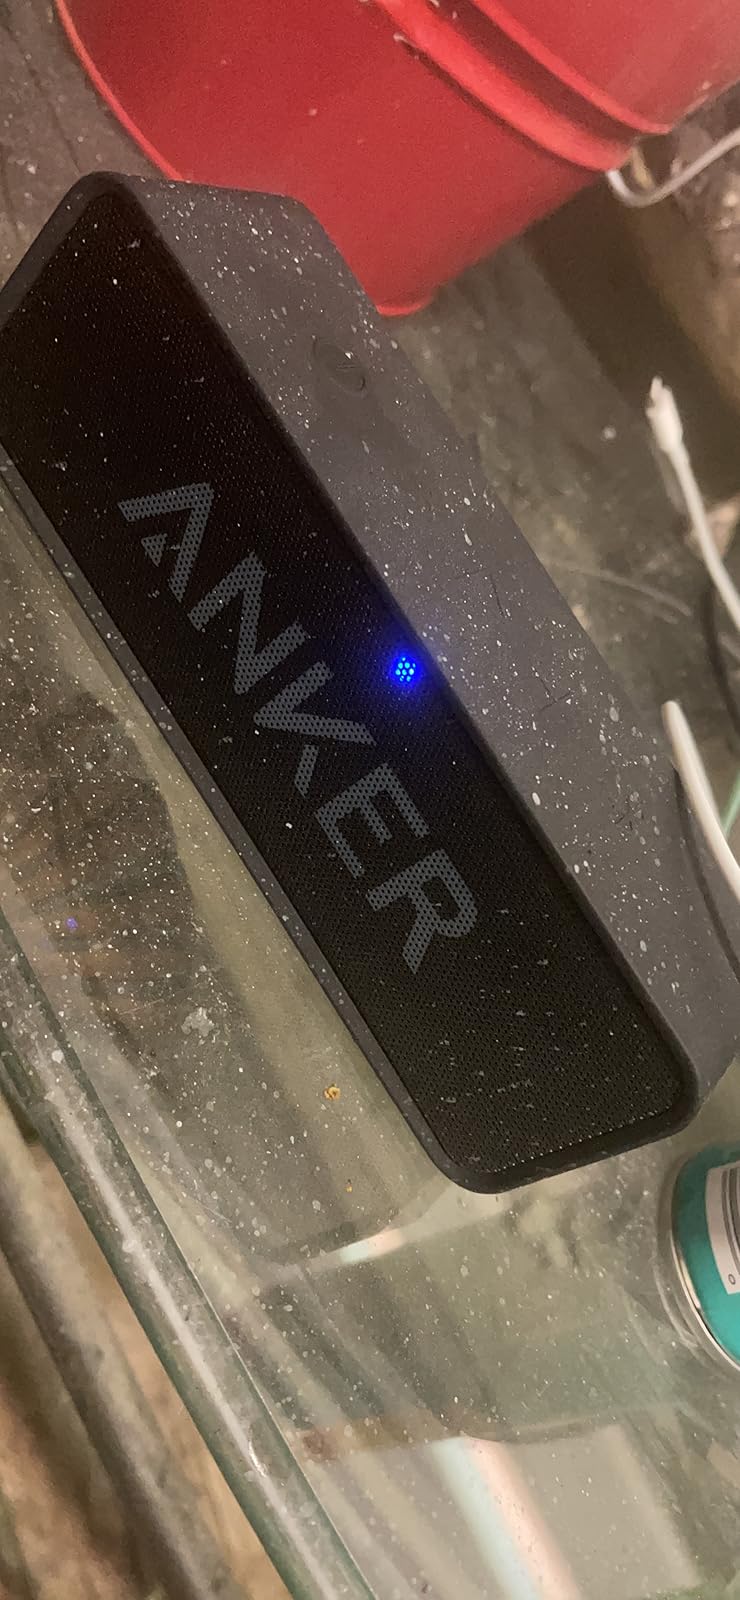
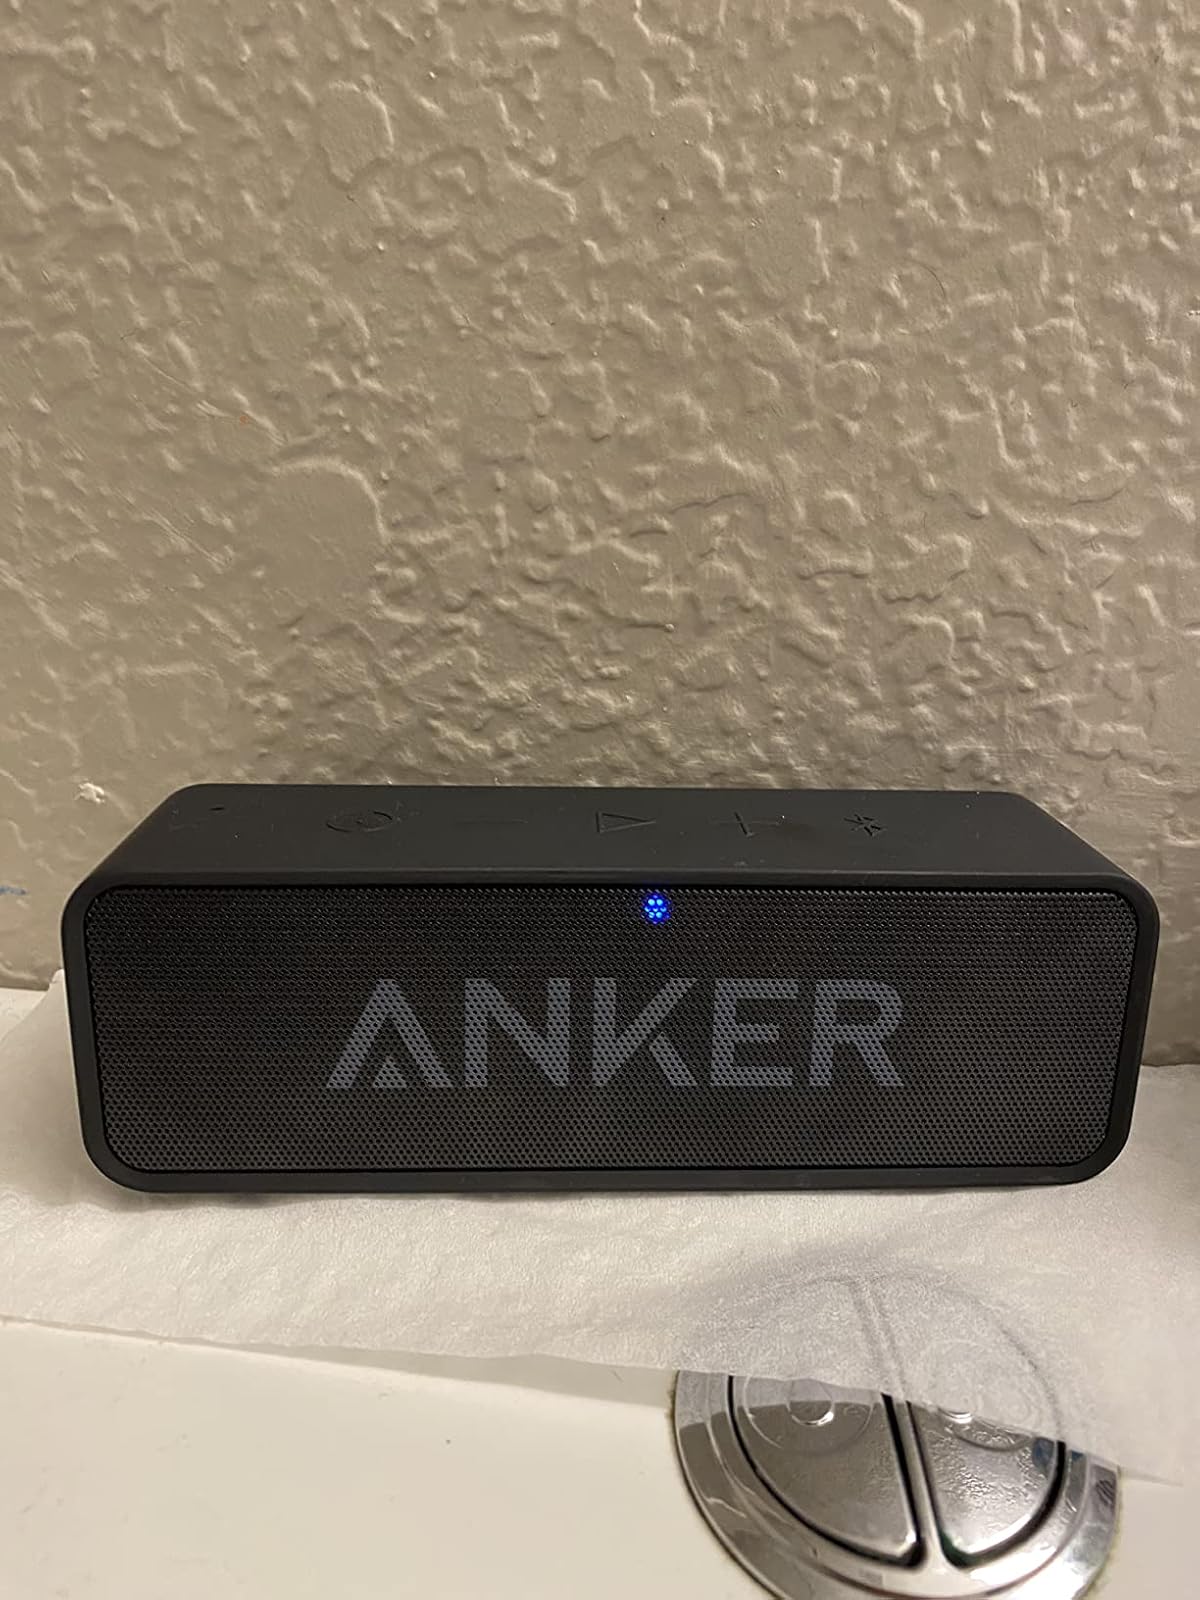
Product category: speaker
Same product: yes